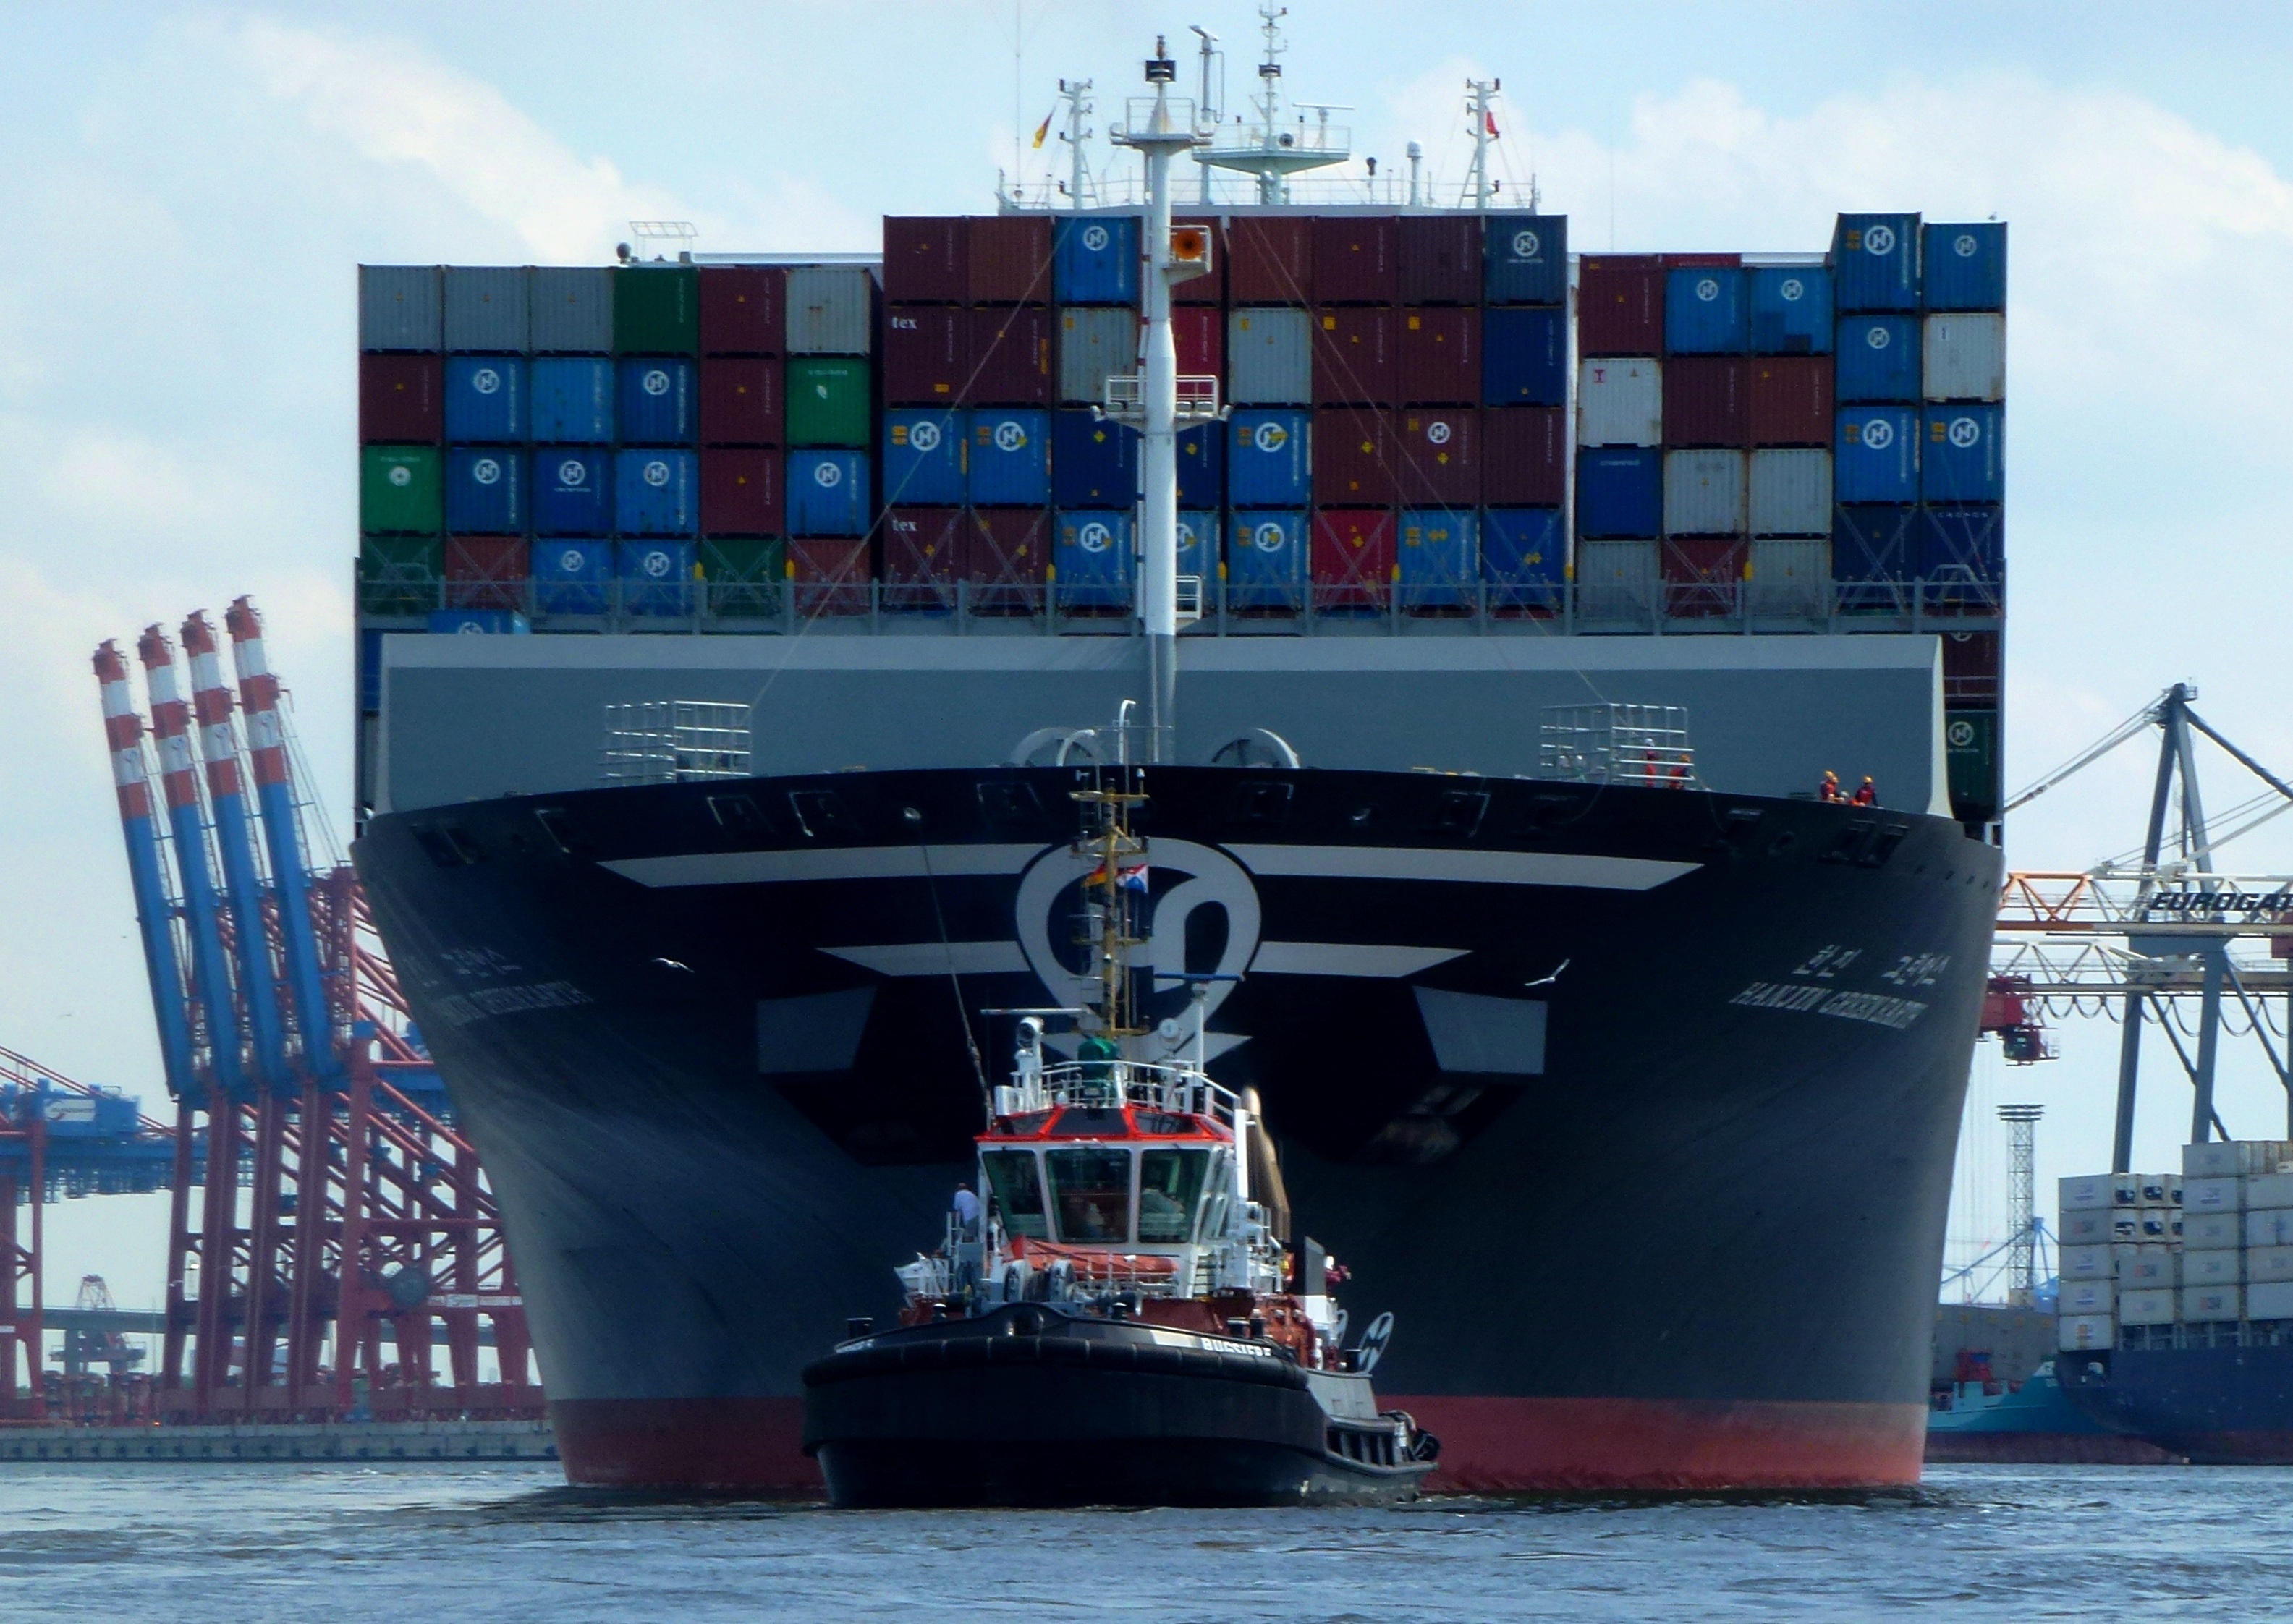
landscape, sea, coast, water, lighthouse, technology, ship, transport, vehicle, romantic, beacon, cargo ship, container, cargo, germany, navigation, freighter, shipping, maritime, watercraft, mood, elbe, support, seafaring, lower saxony, container ship, daymark, ton, old country, freight transport, ocean liner, oil tanker, naval architecture, tank ship, bulk carrier, floating production storage and offloading